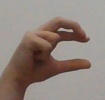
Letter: thal